Operation Searchlight

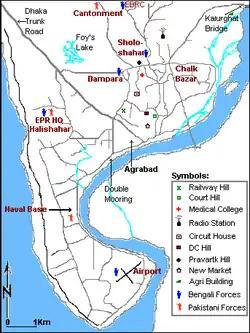
Operation Searchlight: The location of Pakistani targets in Chittagong on 25 March 1971. Map is not to exact scale.

Contingents from the 18th and 32nd Punjab regiments surrounded and assaulted the Dhaka University area, subdued the light resistance from the Awami League volunteers, killed over a hundred unarmed students present in the resident halls, murdered 10 professors, then moved on to attack the Hindu areas and the old town on the morning of 26 March. The Police at Rajarbag, aided by Awami League volunteers, put up a fierce resistance, but were eventually overcome and most survivors were captured or scattered.